Amiloride

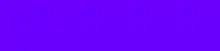
Light at wavelength 420nm. This is the emission wavelength for light due to amiloride fluorescence.

Amiloride was first synthesized and discovered by the Merck Sharp and Dohme Research Laboratories in the late 1960s. The drug was discovered as part of a screening process of chemicals that reversed the effects of mineralocorticoids "in vivo". Amiloride was the only drug in the screen that was capable of causing the excretion of sodium (natriuresis) without a concomitant urinary excretion of potassium (kaliuresis). Thousands of amiloride analogues have been studied since its initial discovery, which have been used to study the effects of sodium transporters.